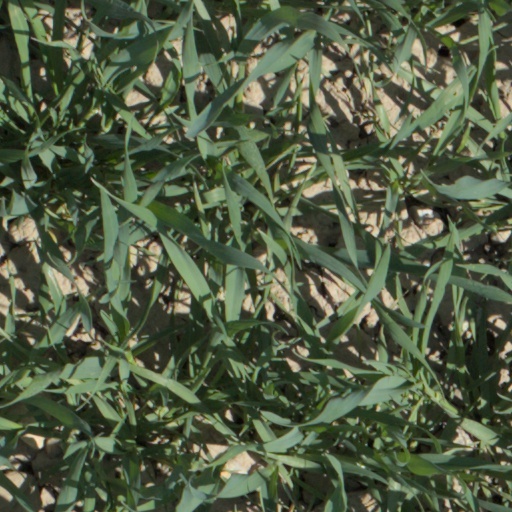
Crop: wheat